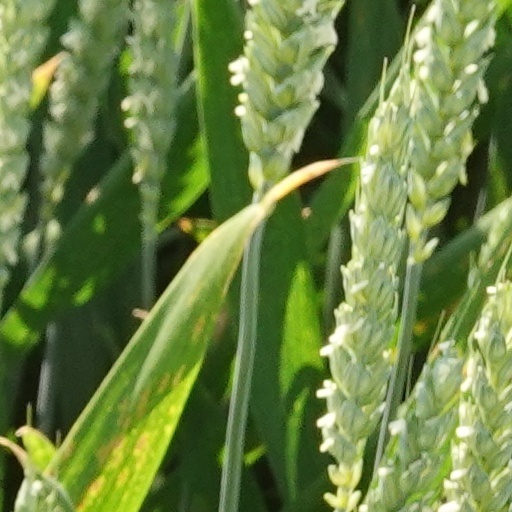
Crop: wheat